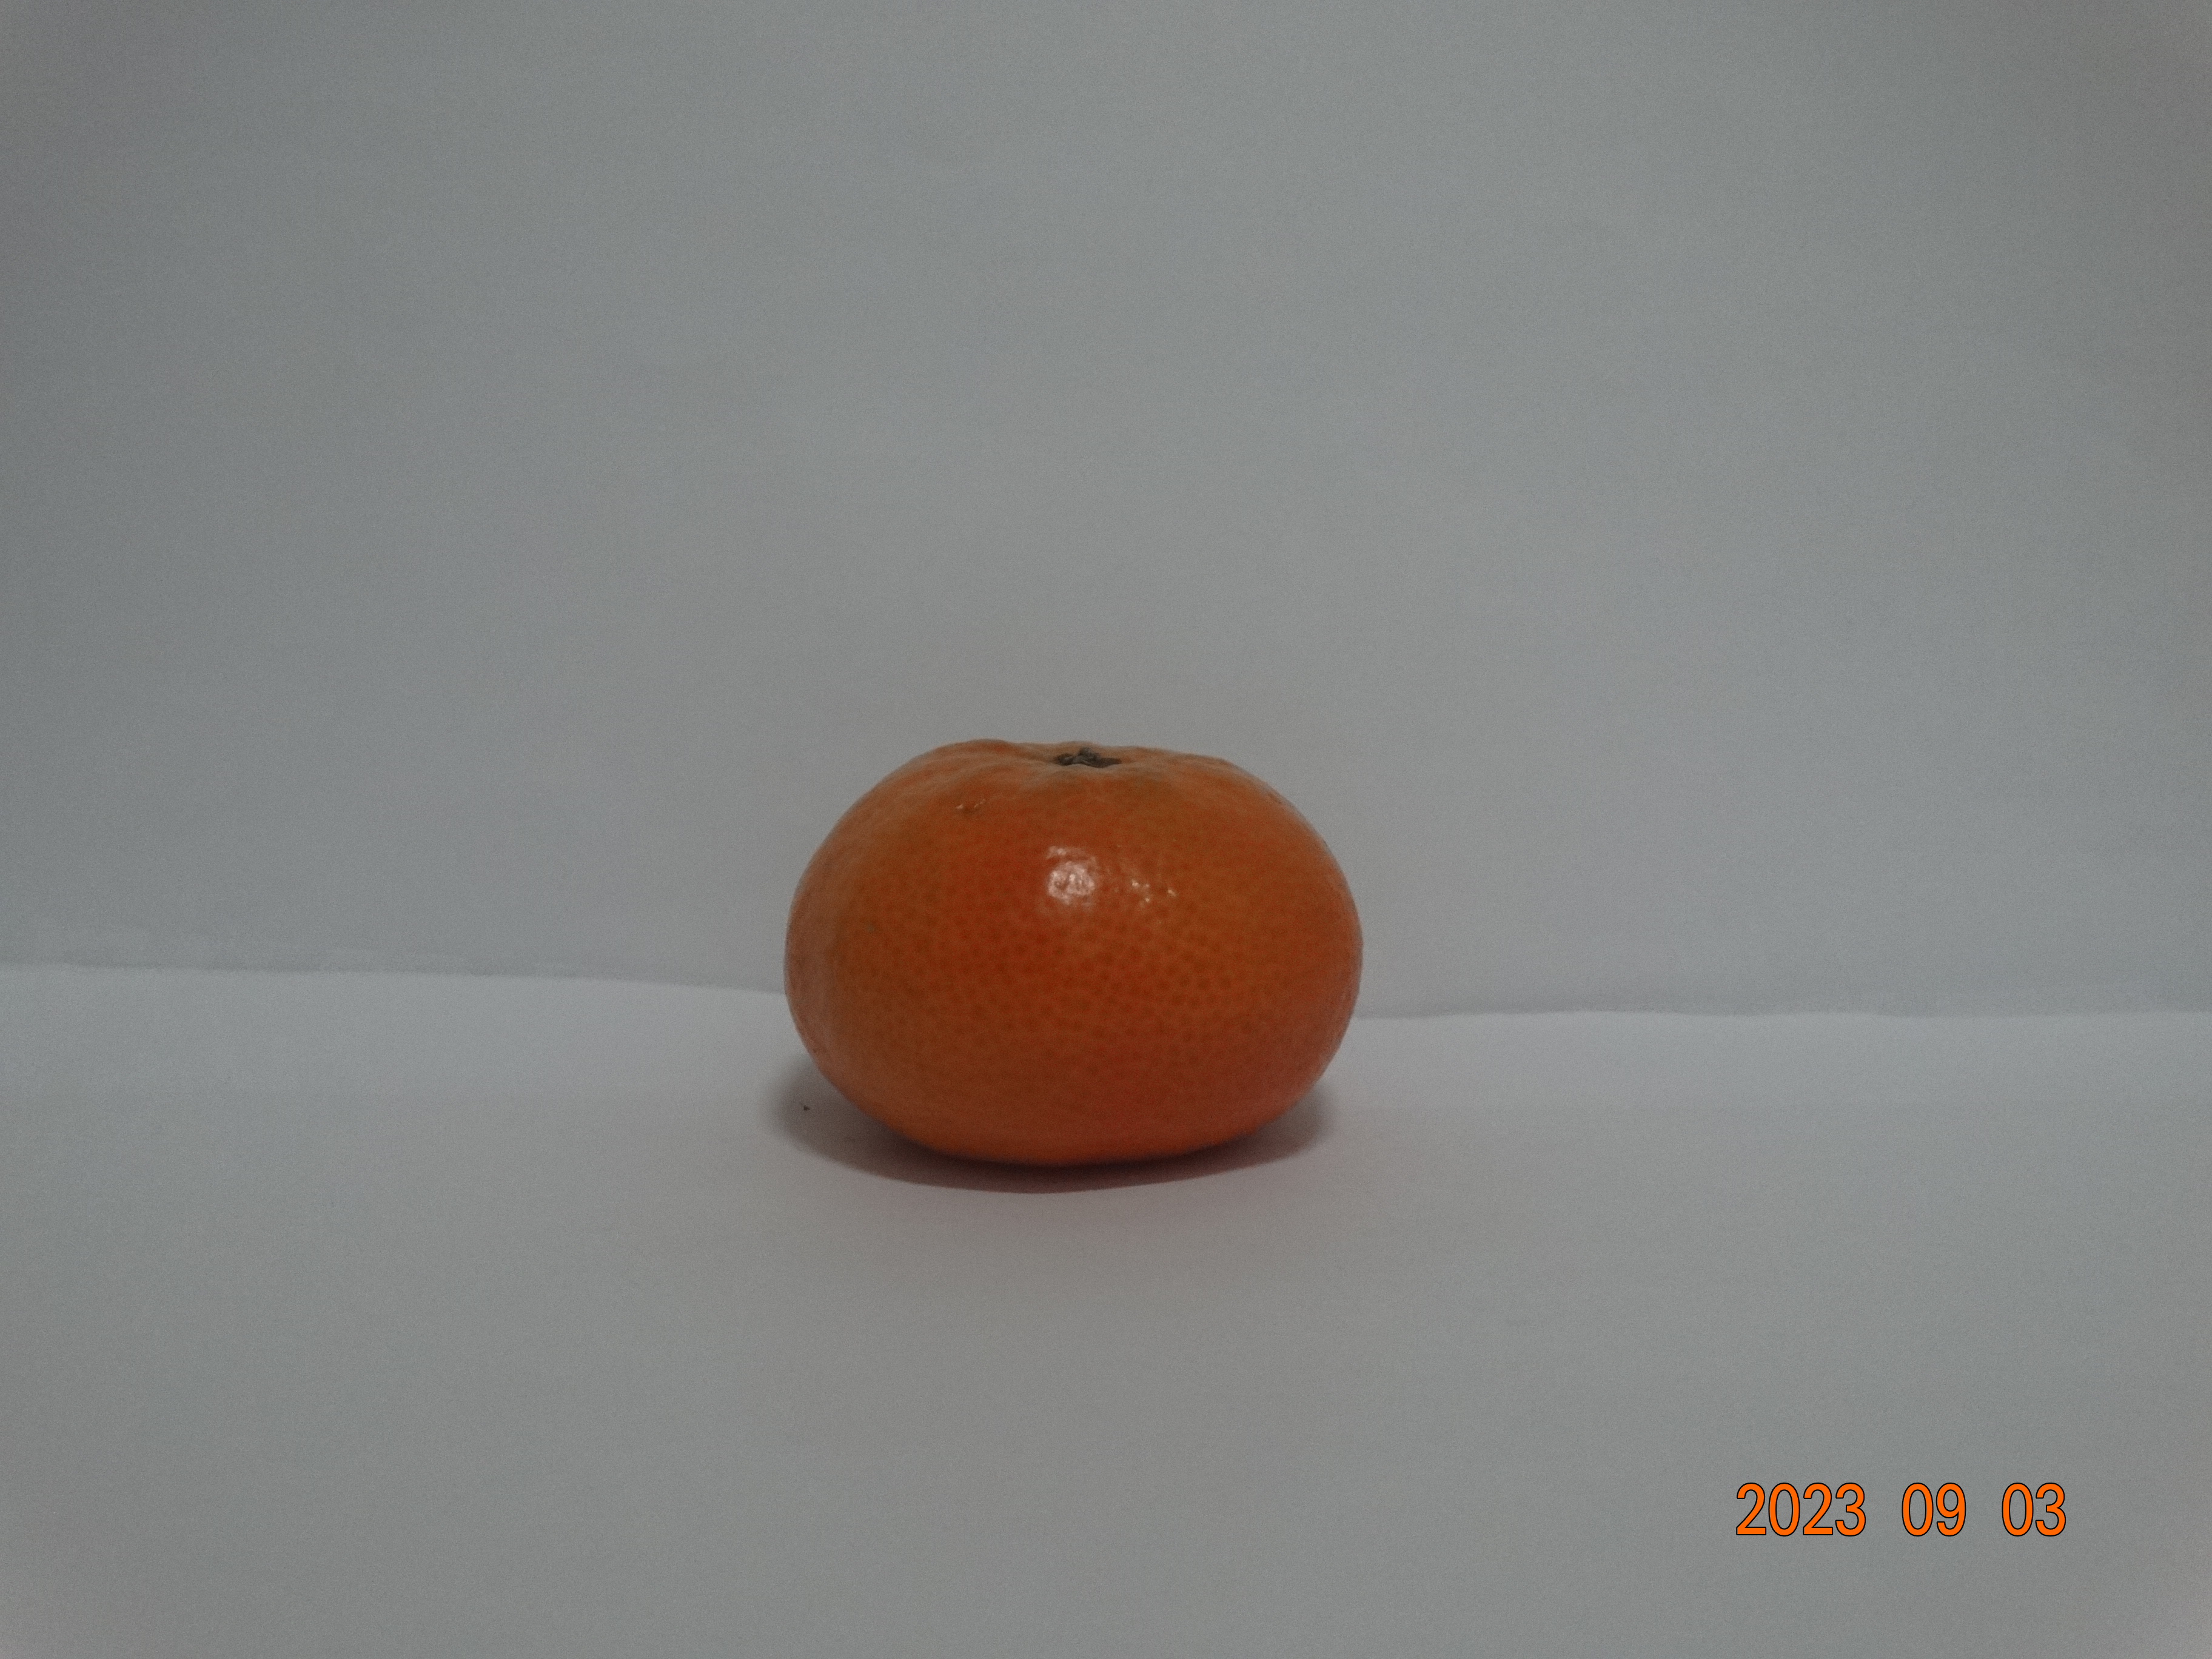
Citrus fruit variety: tangerine